Moravian Cemetery

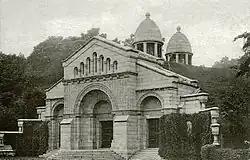
Vanderbilt Mausoleum

In the 19th century, Cornelius Vanderbilt gave the Moravian Church of land. Later, his son William Henry Vanderbilt gave a further and constructed the residence for the cemetery's superintendent.